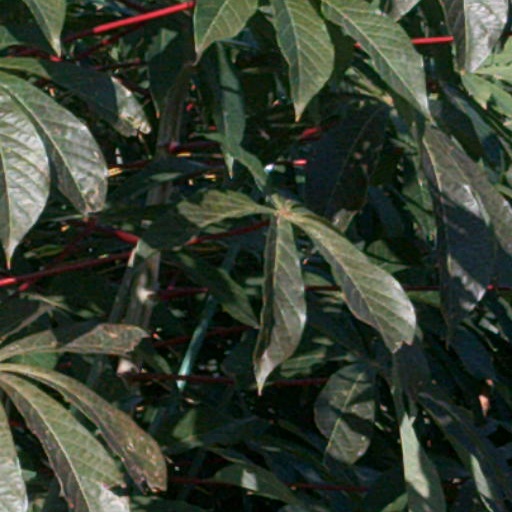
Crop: cassava